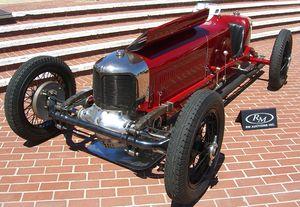
Harold Arminius Miller, dit Harry Miller, né le 9 décembre 1875 à Menomonie et mort le 3 mai 1943 à Détroit à l'âge de 67 ans, était un ingénieur et constructeur automobile américain de voitures de course durant les années 1920 et 1930.